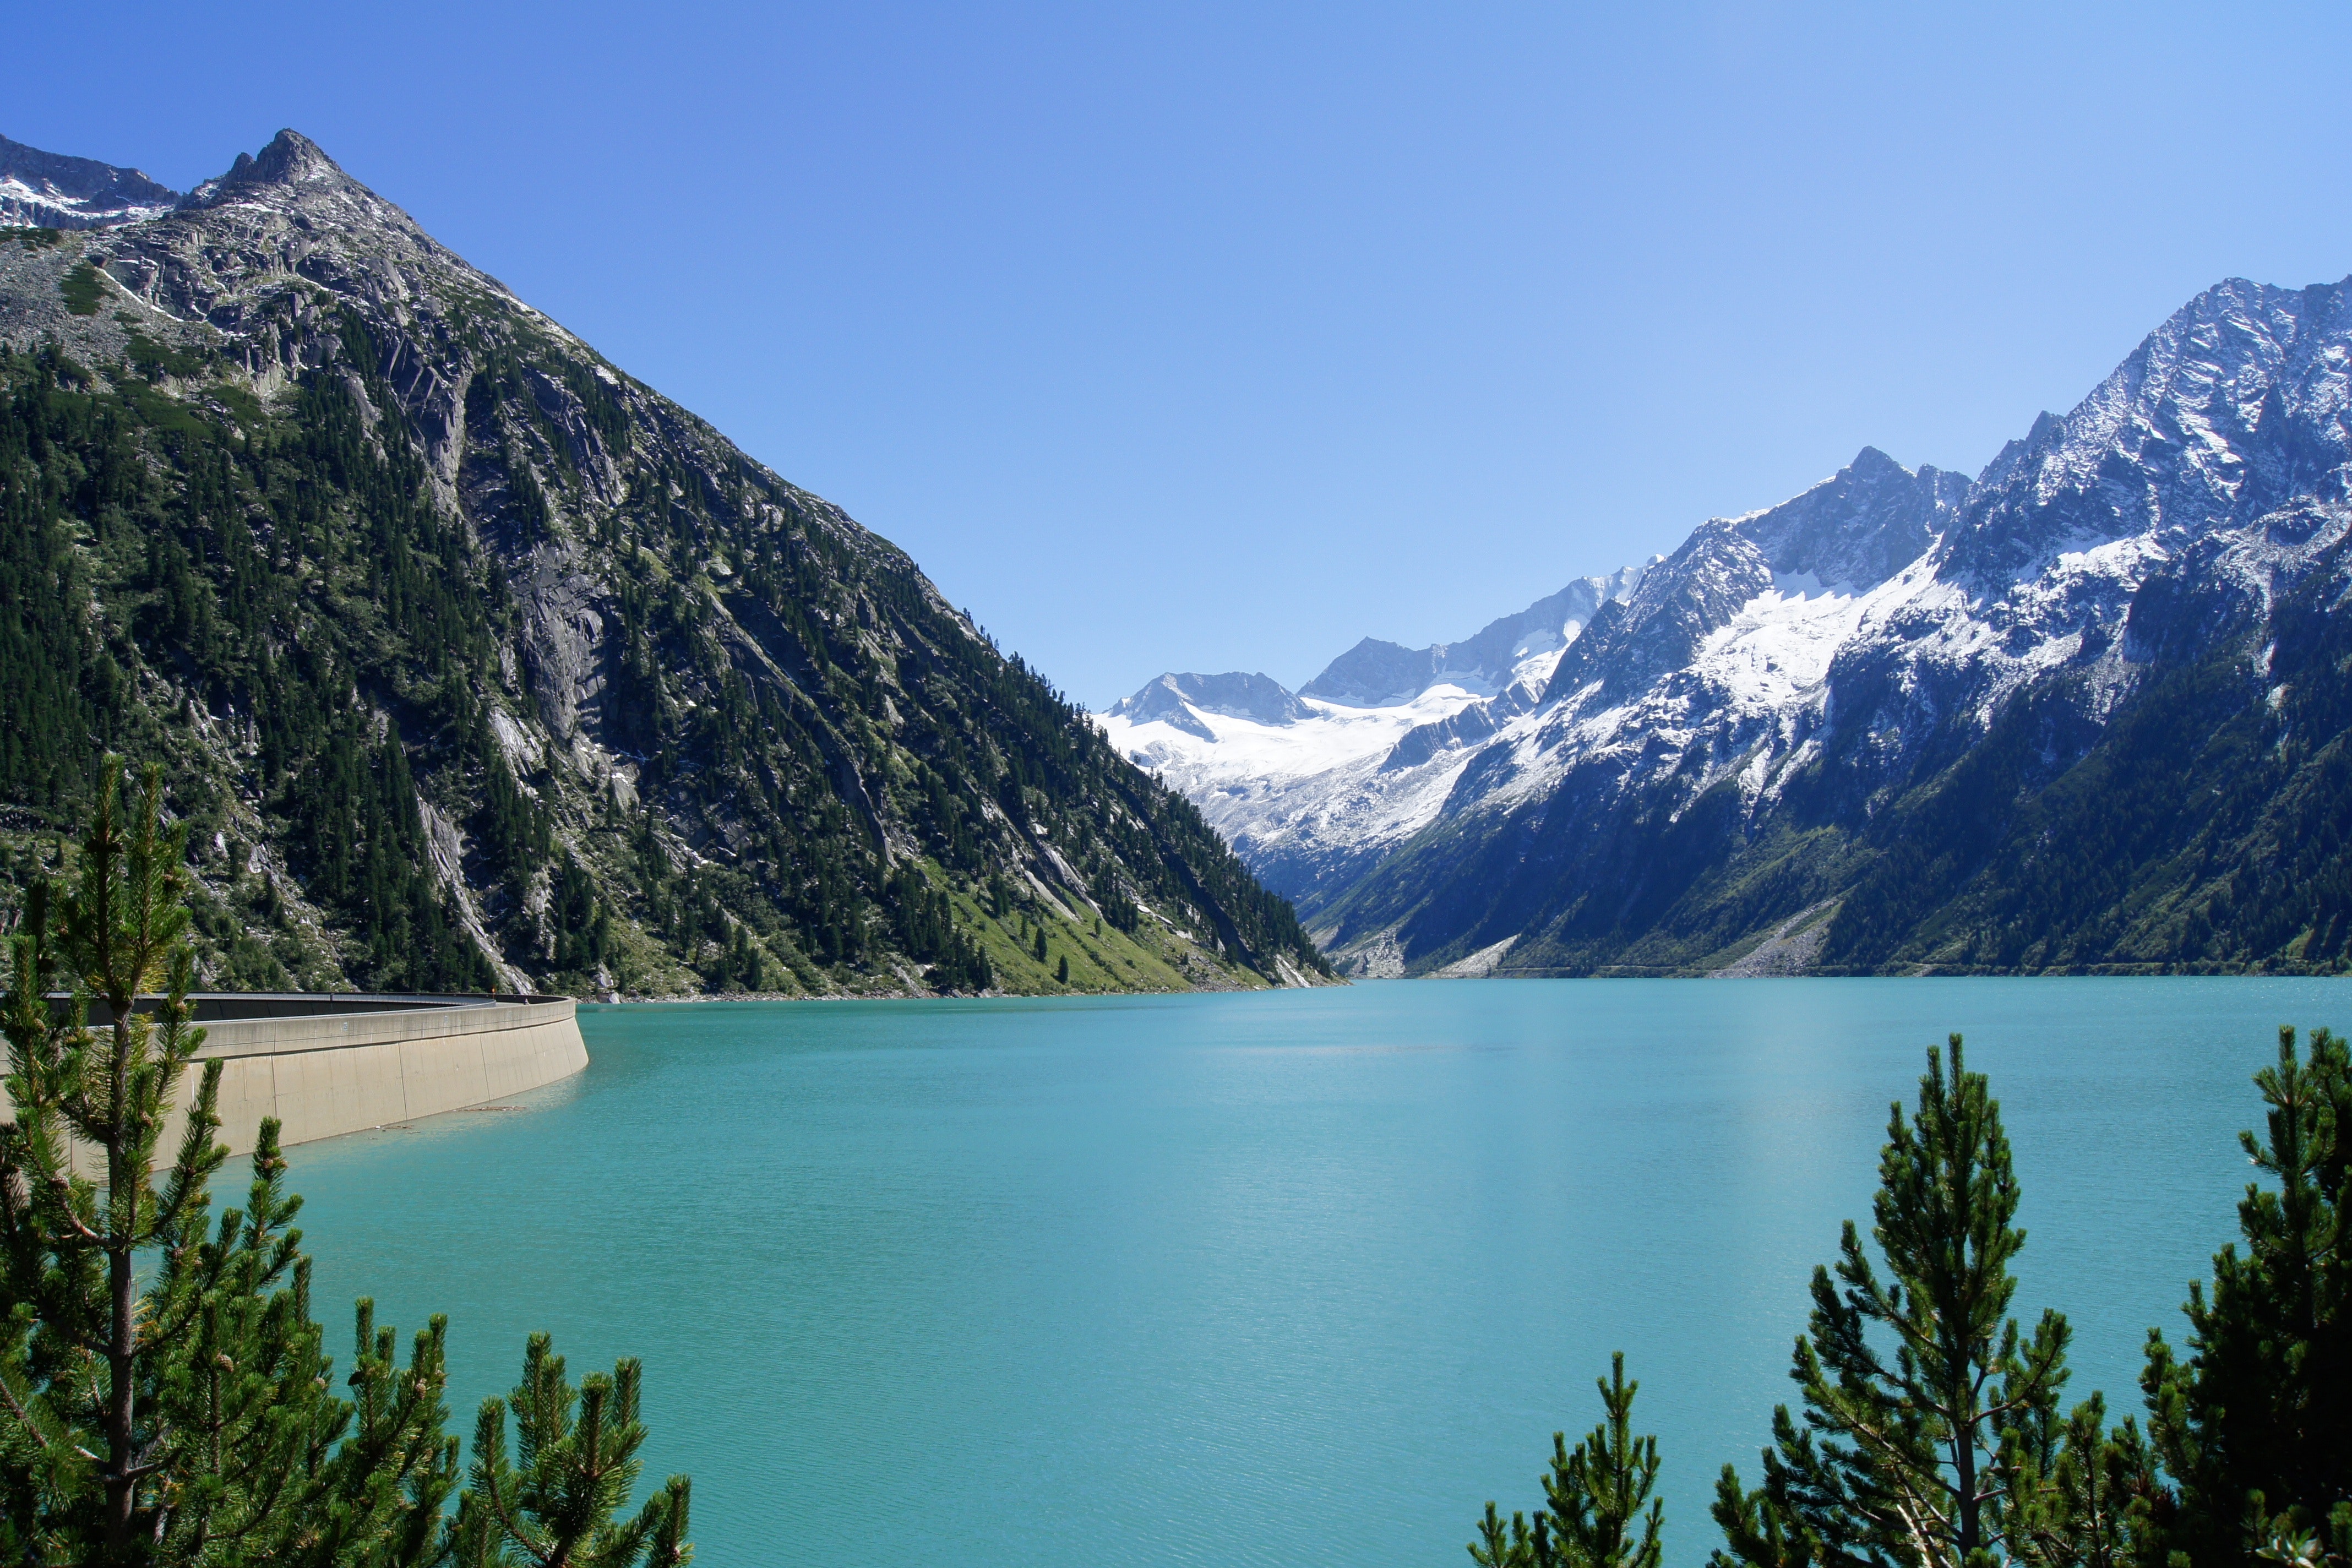
mountain, mountainous landforms, body of water, nature, lake, glacial lake, wilderness, mountain range, natural landscape, reservoir, water, alps, tarn, sky, water resources, moraine, bank, highland, sound, tree, hill station, national park, mount scenery, ridge, fjord, watercourse, vacation, hill, tourism, valley, fell, landscape, river, massif, bay, crater lake